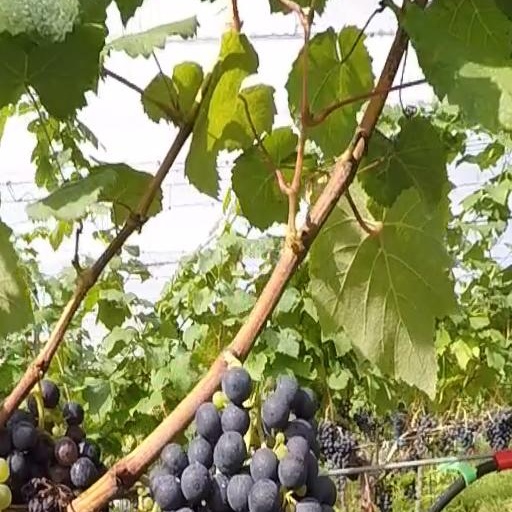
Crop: grape